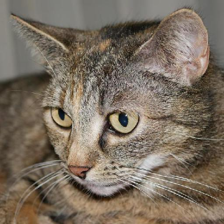
Label: animals